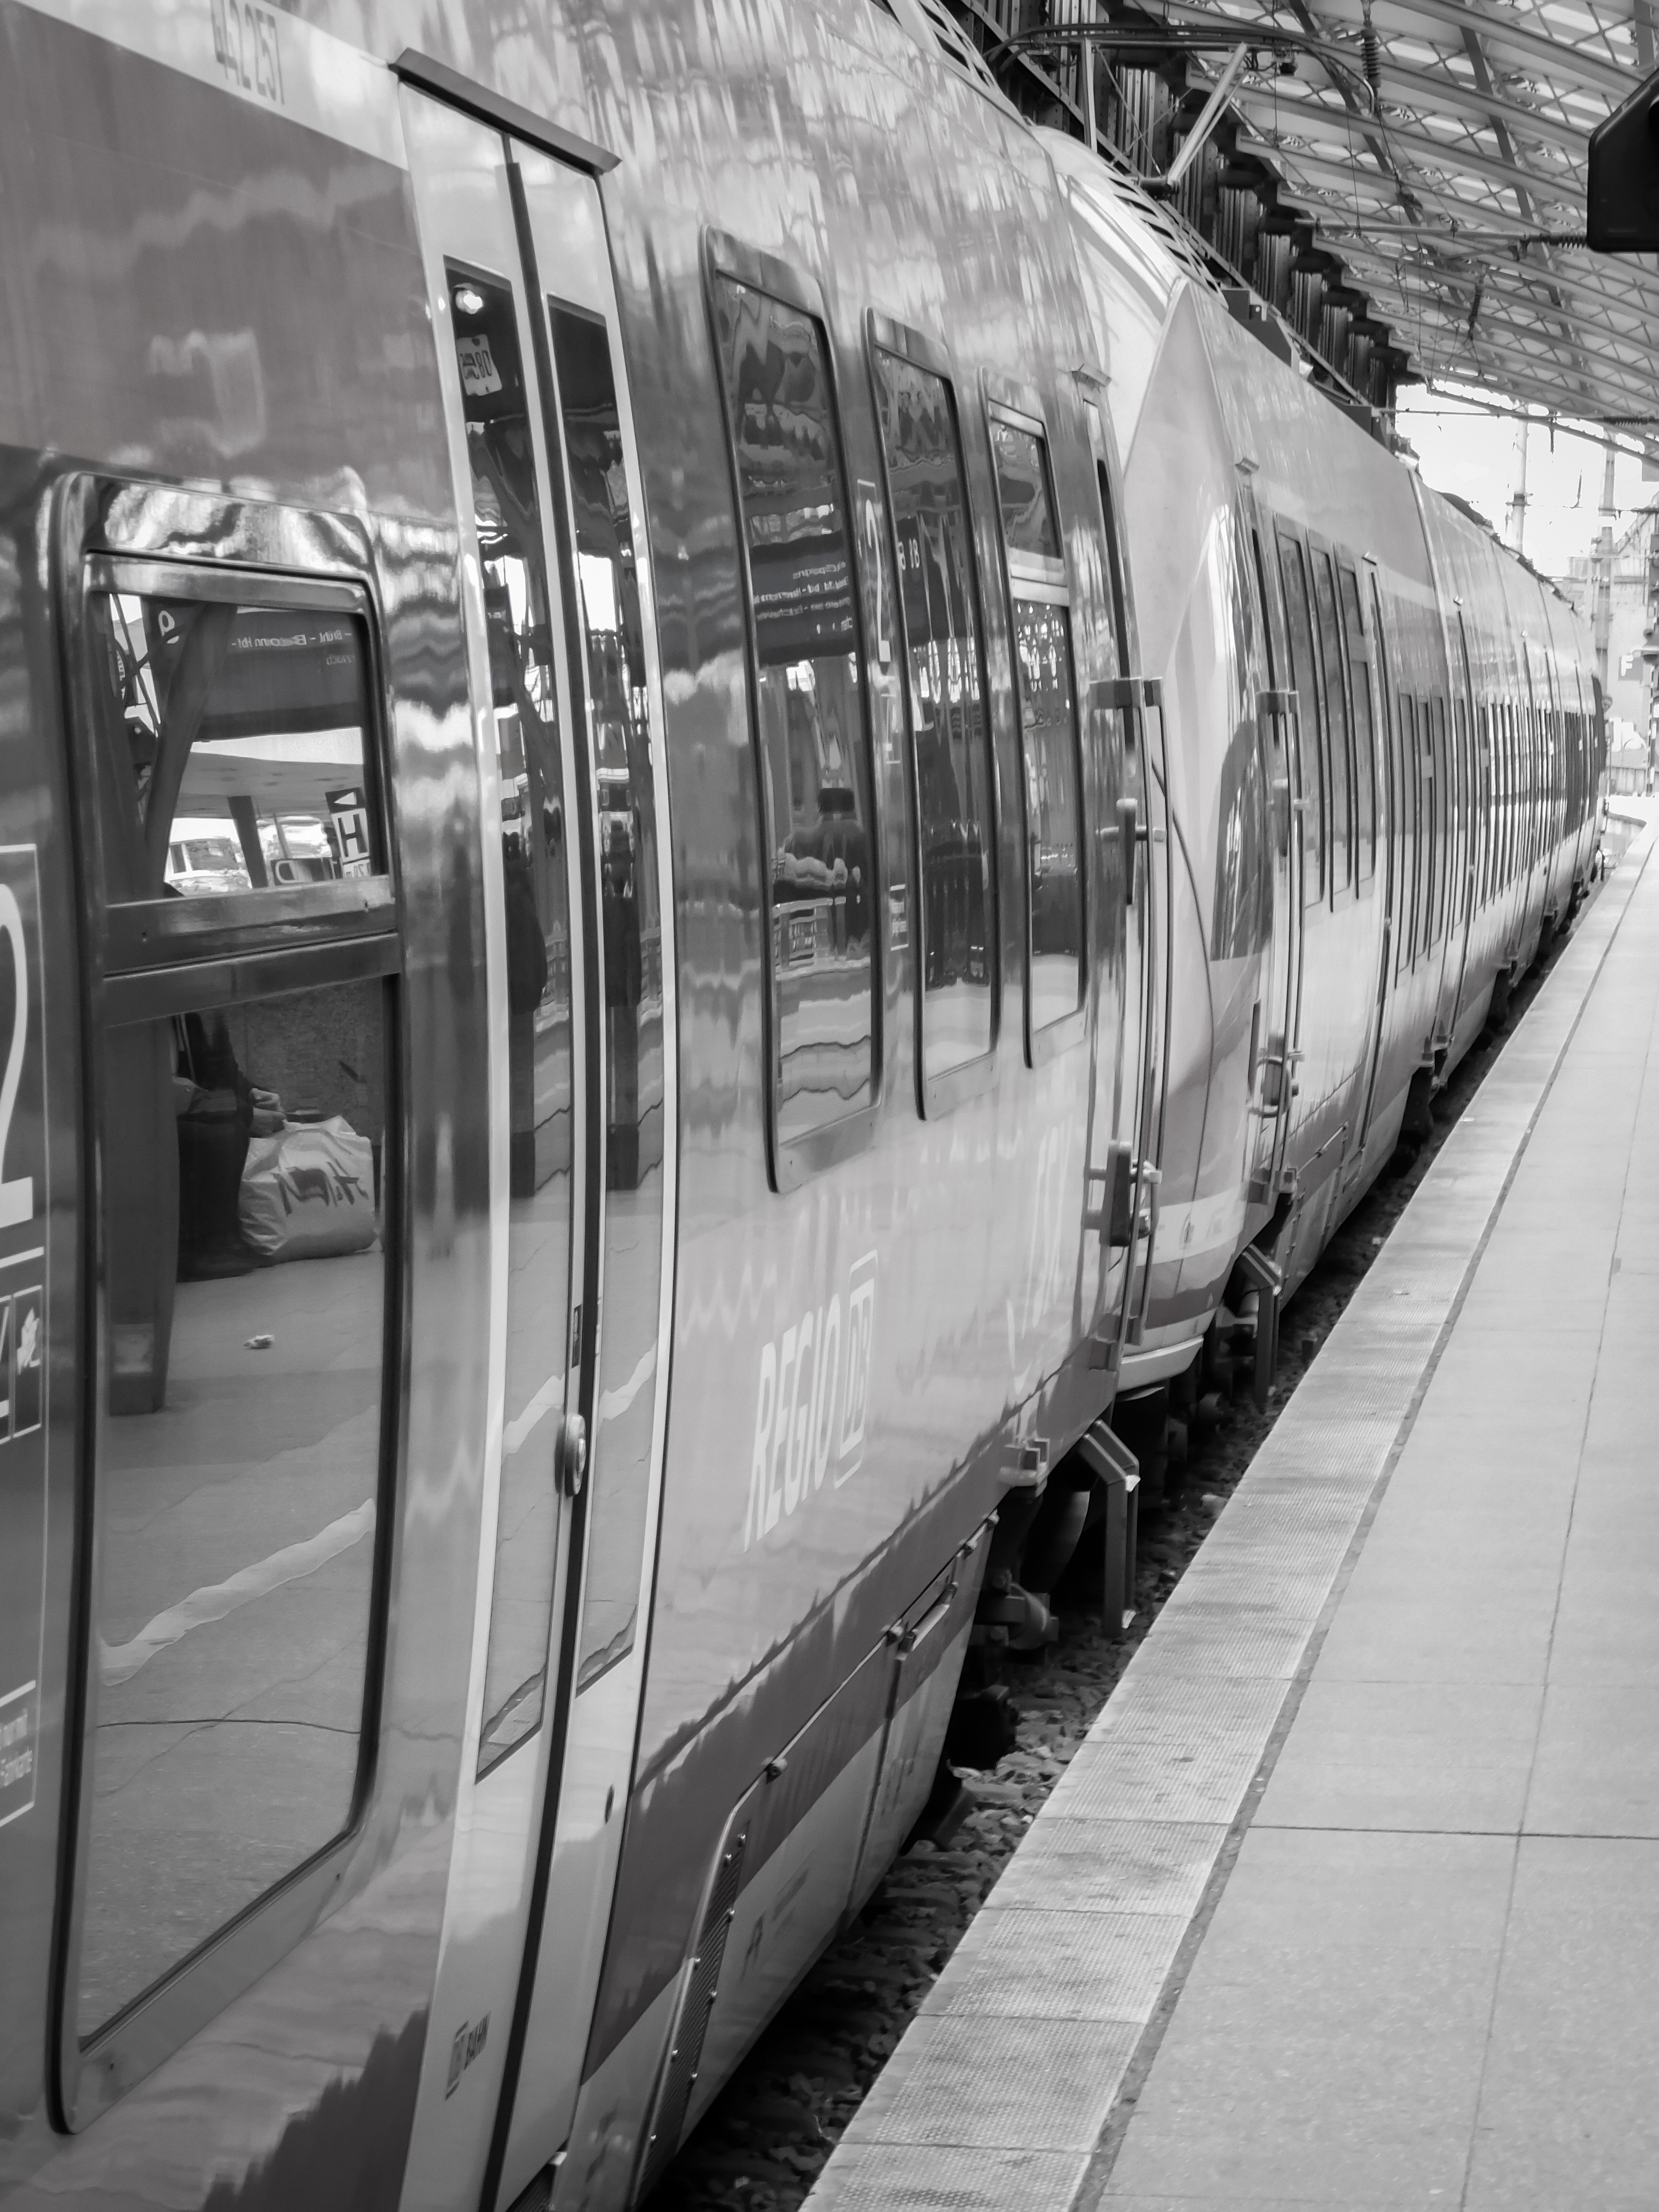
black and white, track, railway, train, travel, transport, vehicle, platform, electricity, monochrome, public transport, departure, locomotive, cologne, railroad track, railway station, central station, passenger, farewell, rail transport, rail traffic, roof construction, land vehicle, monochrome photography, rolling stock, railroad car, passenger car